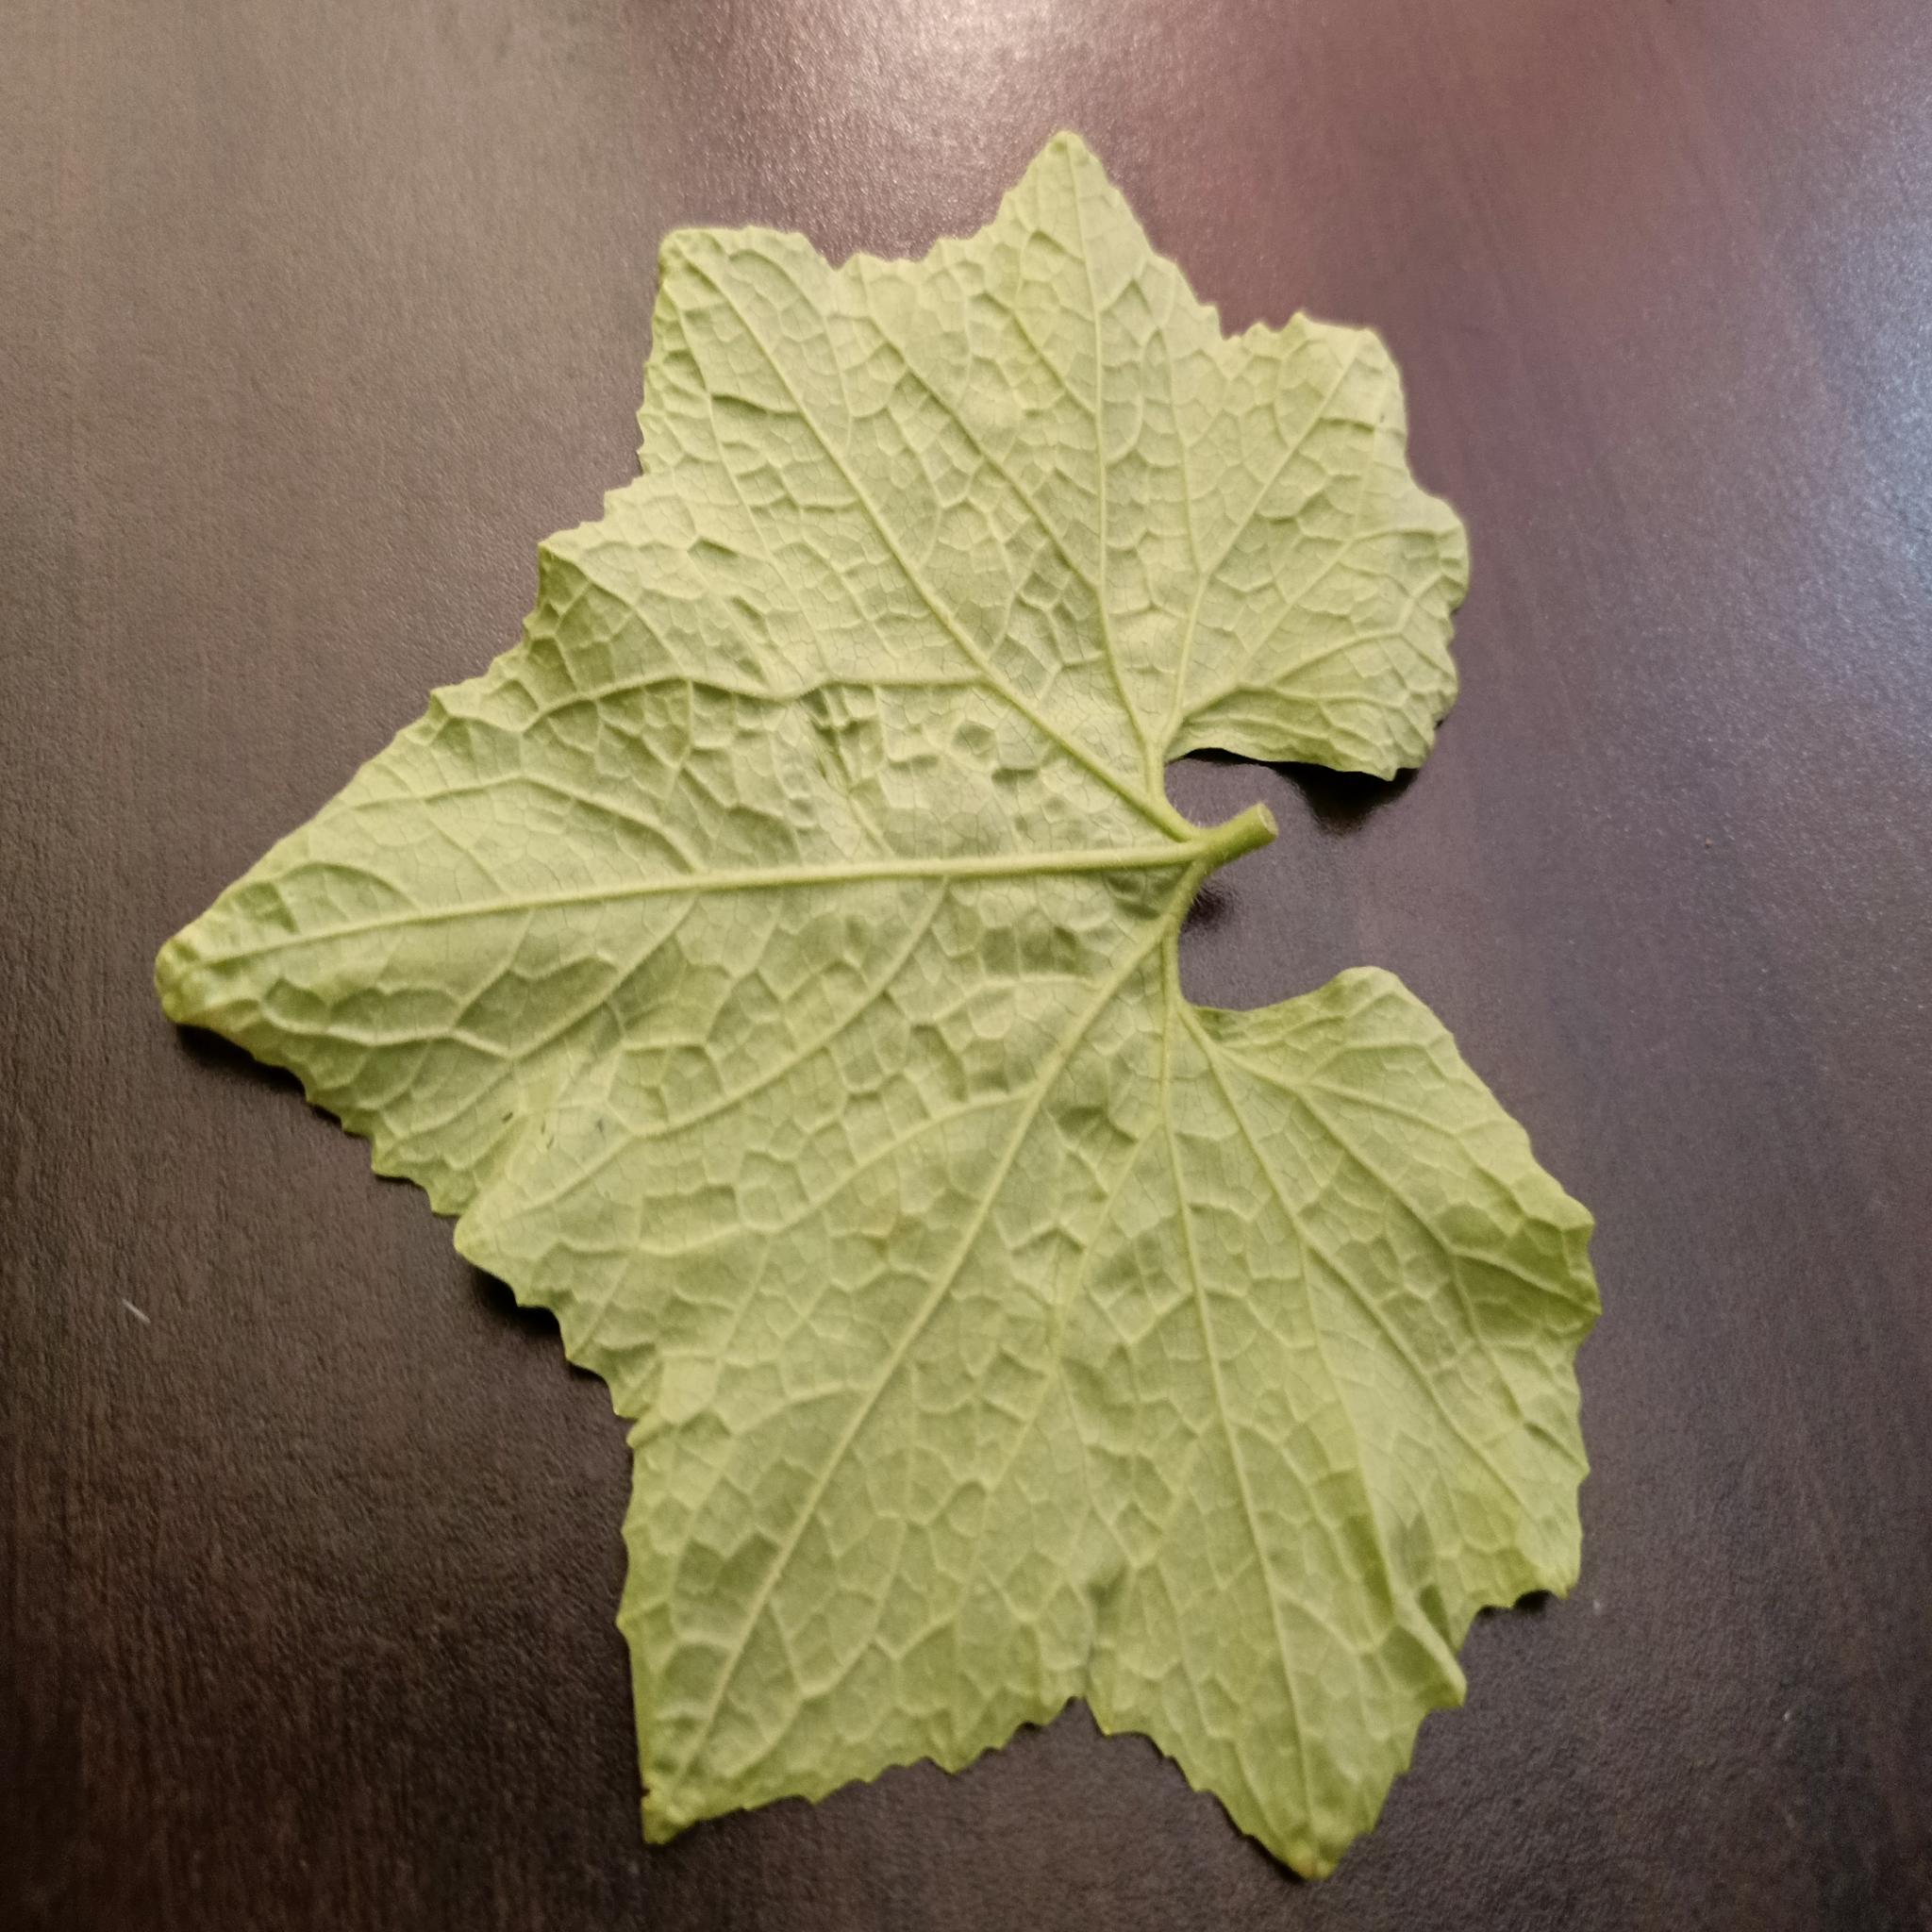
Label: Healthy